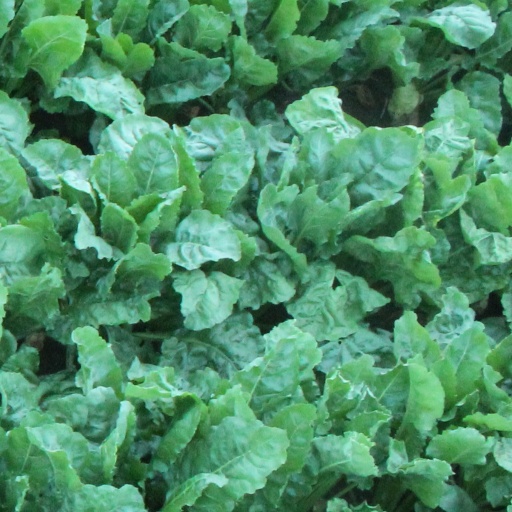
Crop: sugar beet